Andhra Pradesh Industrial Infrastructure Corporation

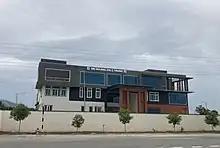

The APIIC tower could either be a joint venture or with the APIIC as an equity partner, the modalities of which were yet to be worked out with consultants. He said a consultant, Fortune Capitals had been mandated to work out the plan. The APIIC was keen to start the work at the earliest in the next fiscal.